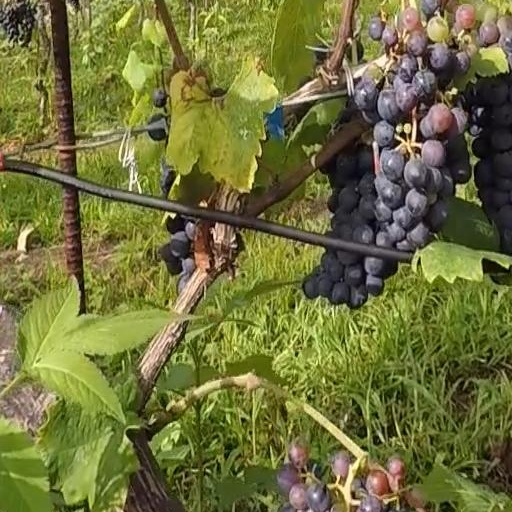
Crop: grape